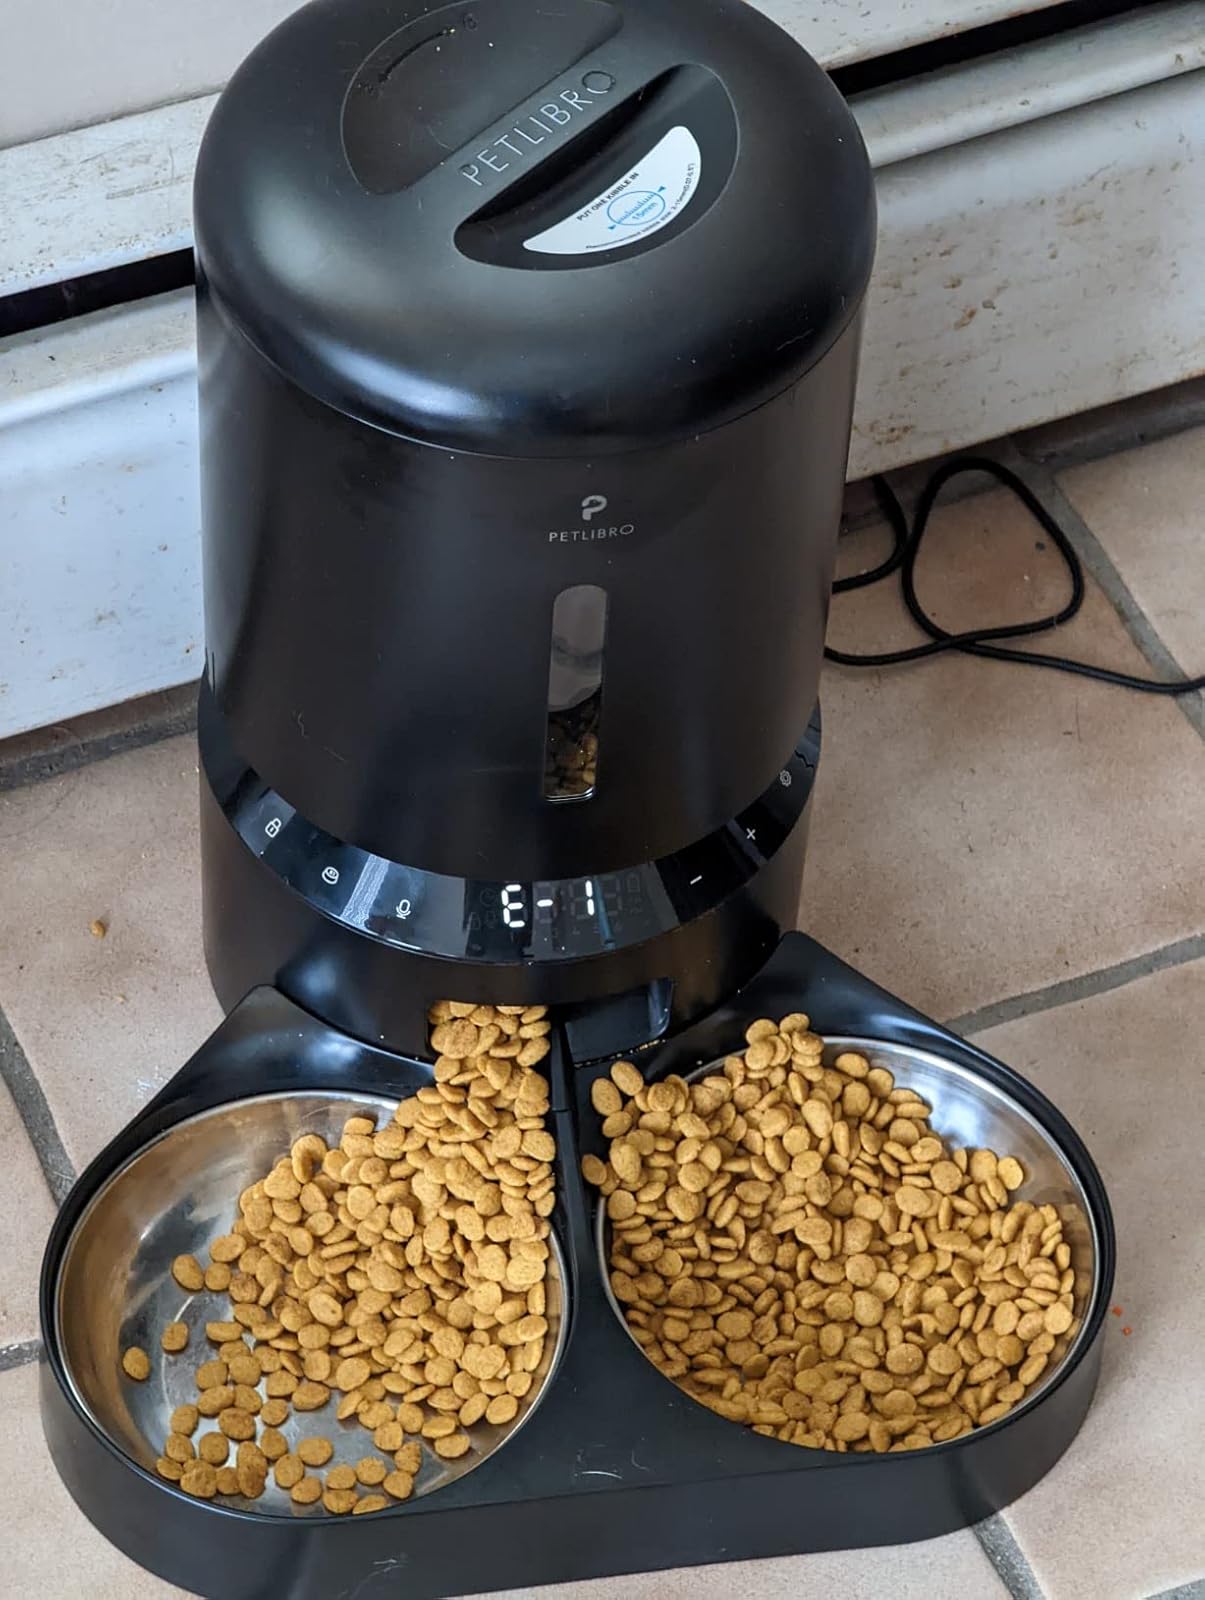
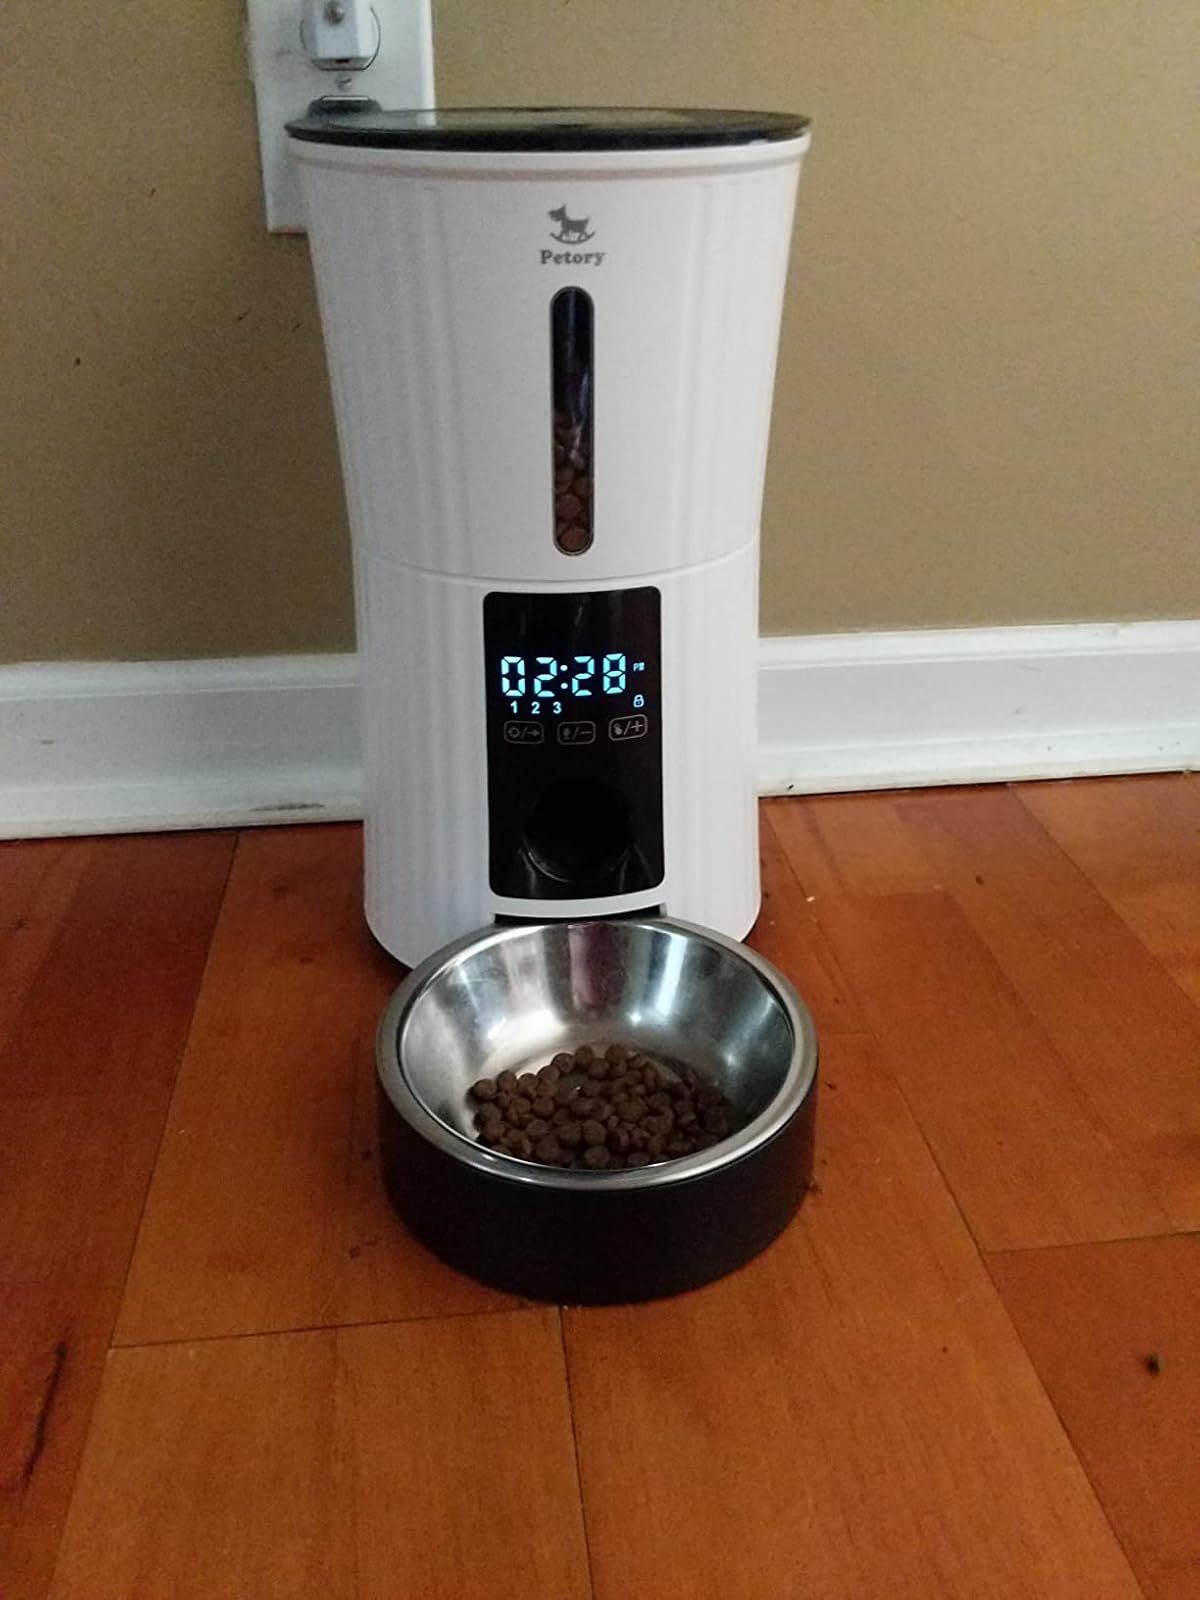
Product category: items_feeder
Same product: no